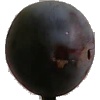
Label: Plum 3